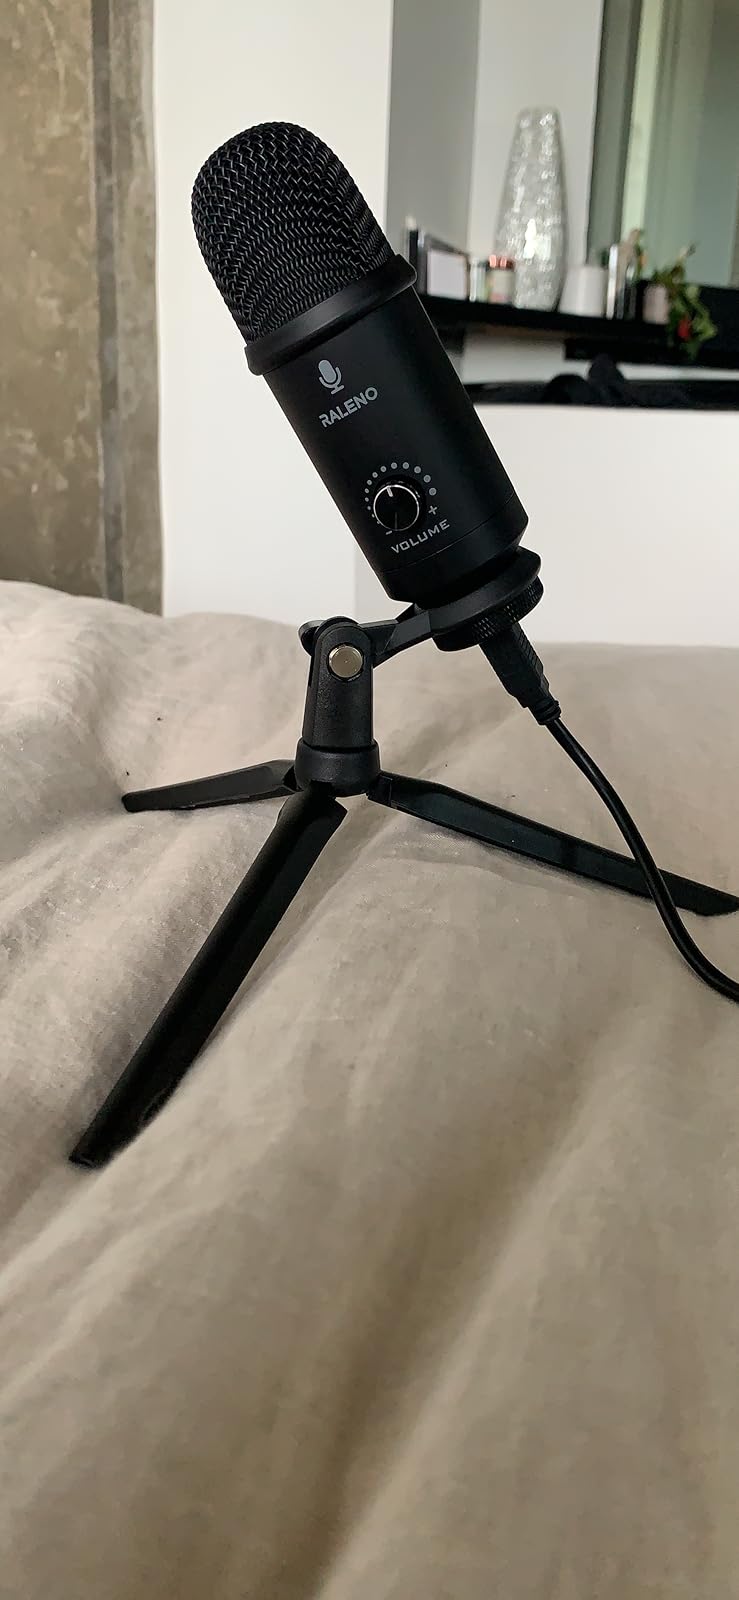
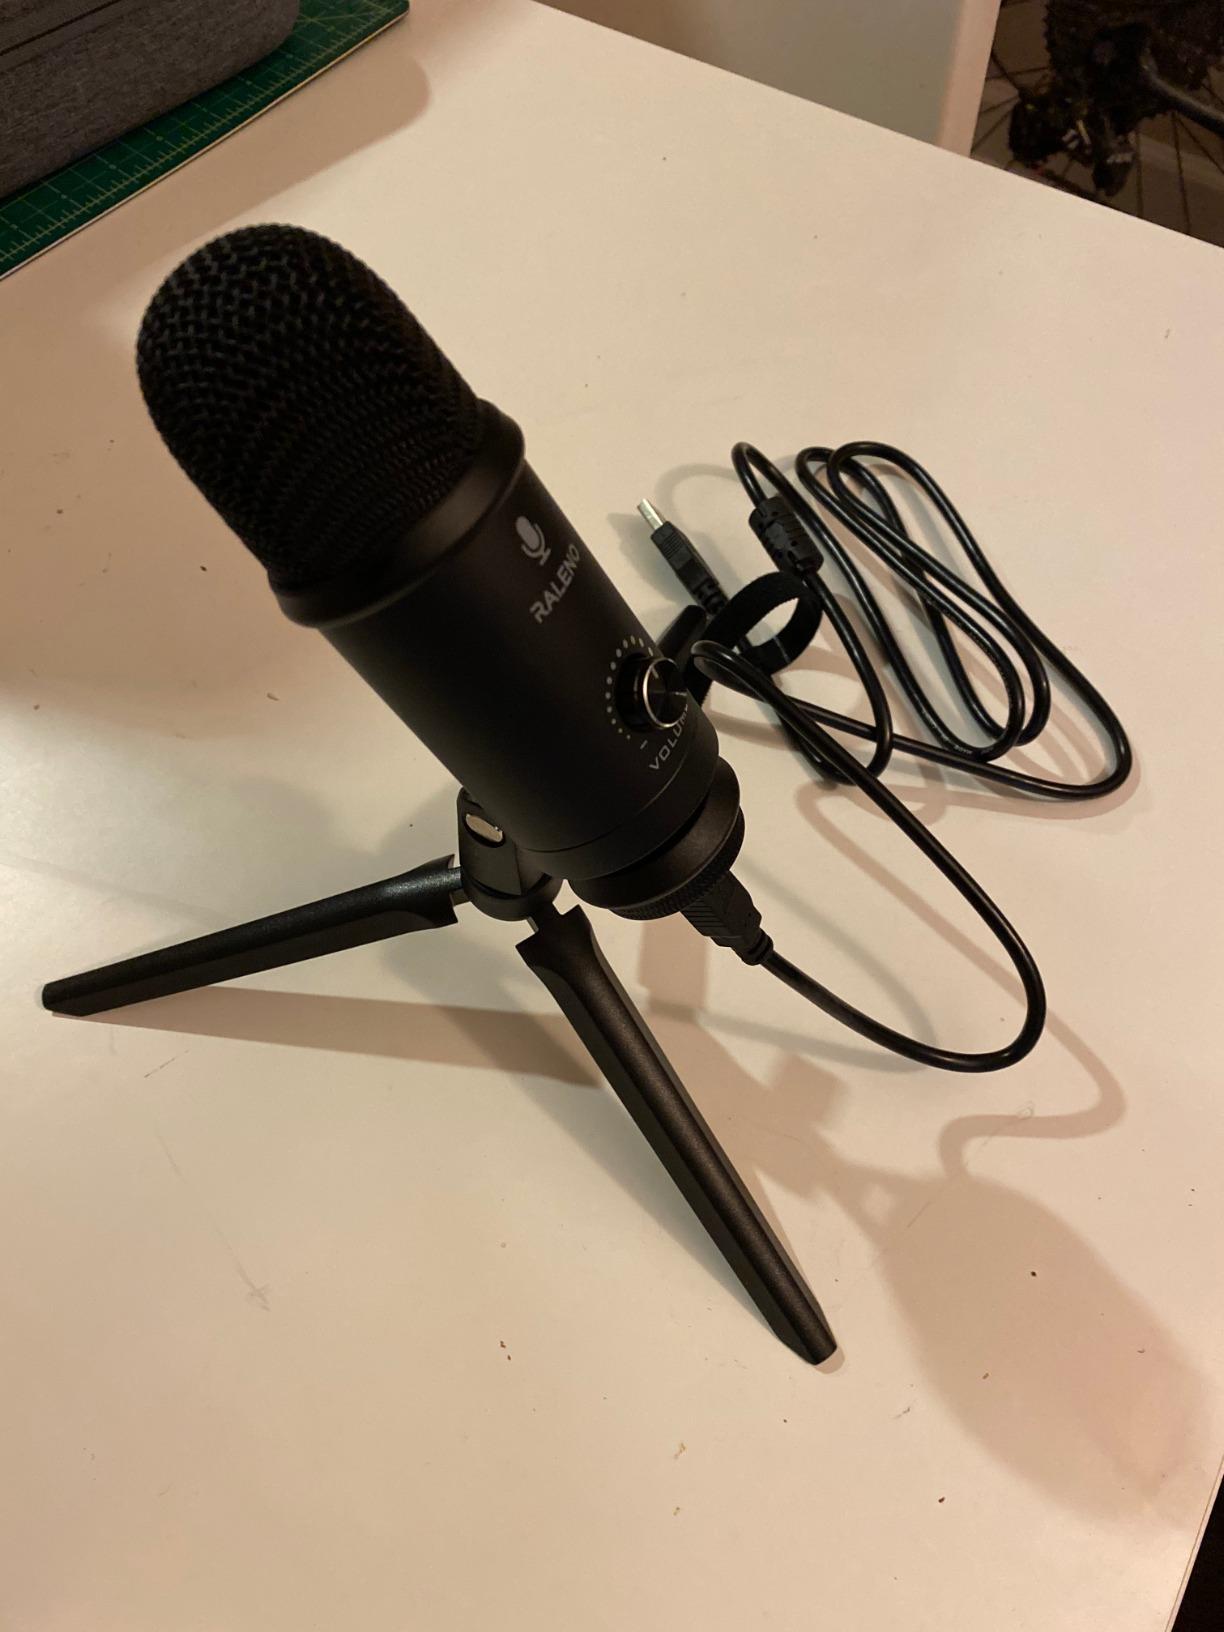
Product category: microphone
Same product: yes